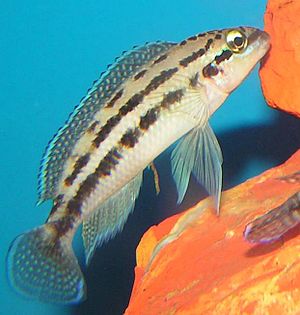
Julidochromis dickfeldi
Julidochromis dickfeldi
Julidochromis dickfeldi
Julidochromis dickfeldi er en art af fisk i Cichlidae familien. Det er endemisk i Tanganyikasøen i Afrika, hvor det er fundet i Den Demokratiske Republik Congo, Tanzania og Zambia.